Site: brandenburg
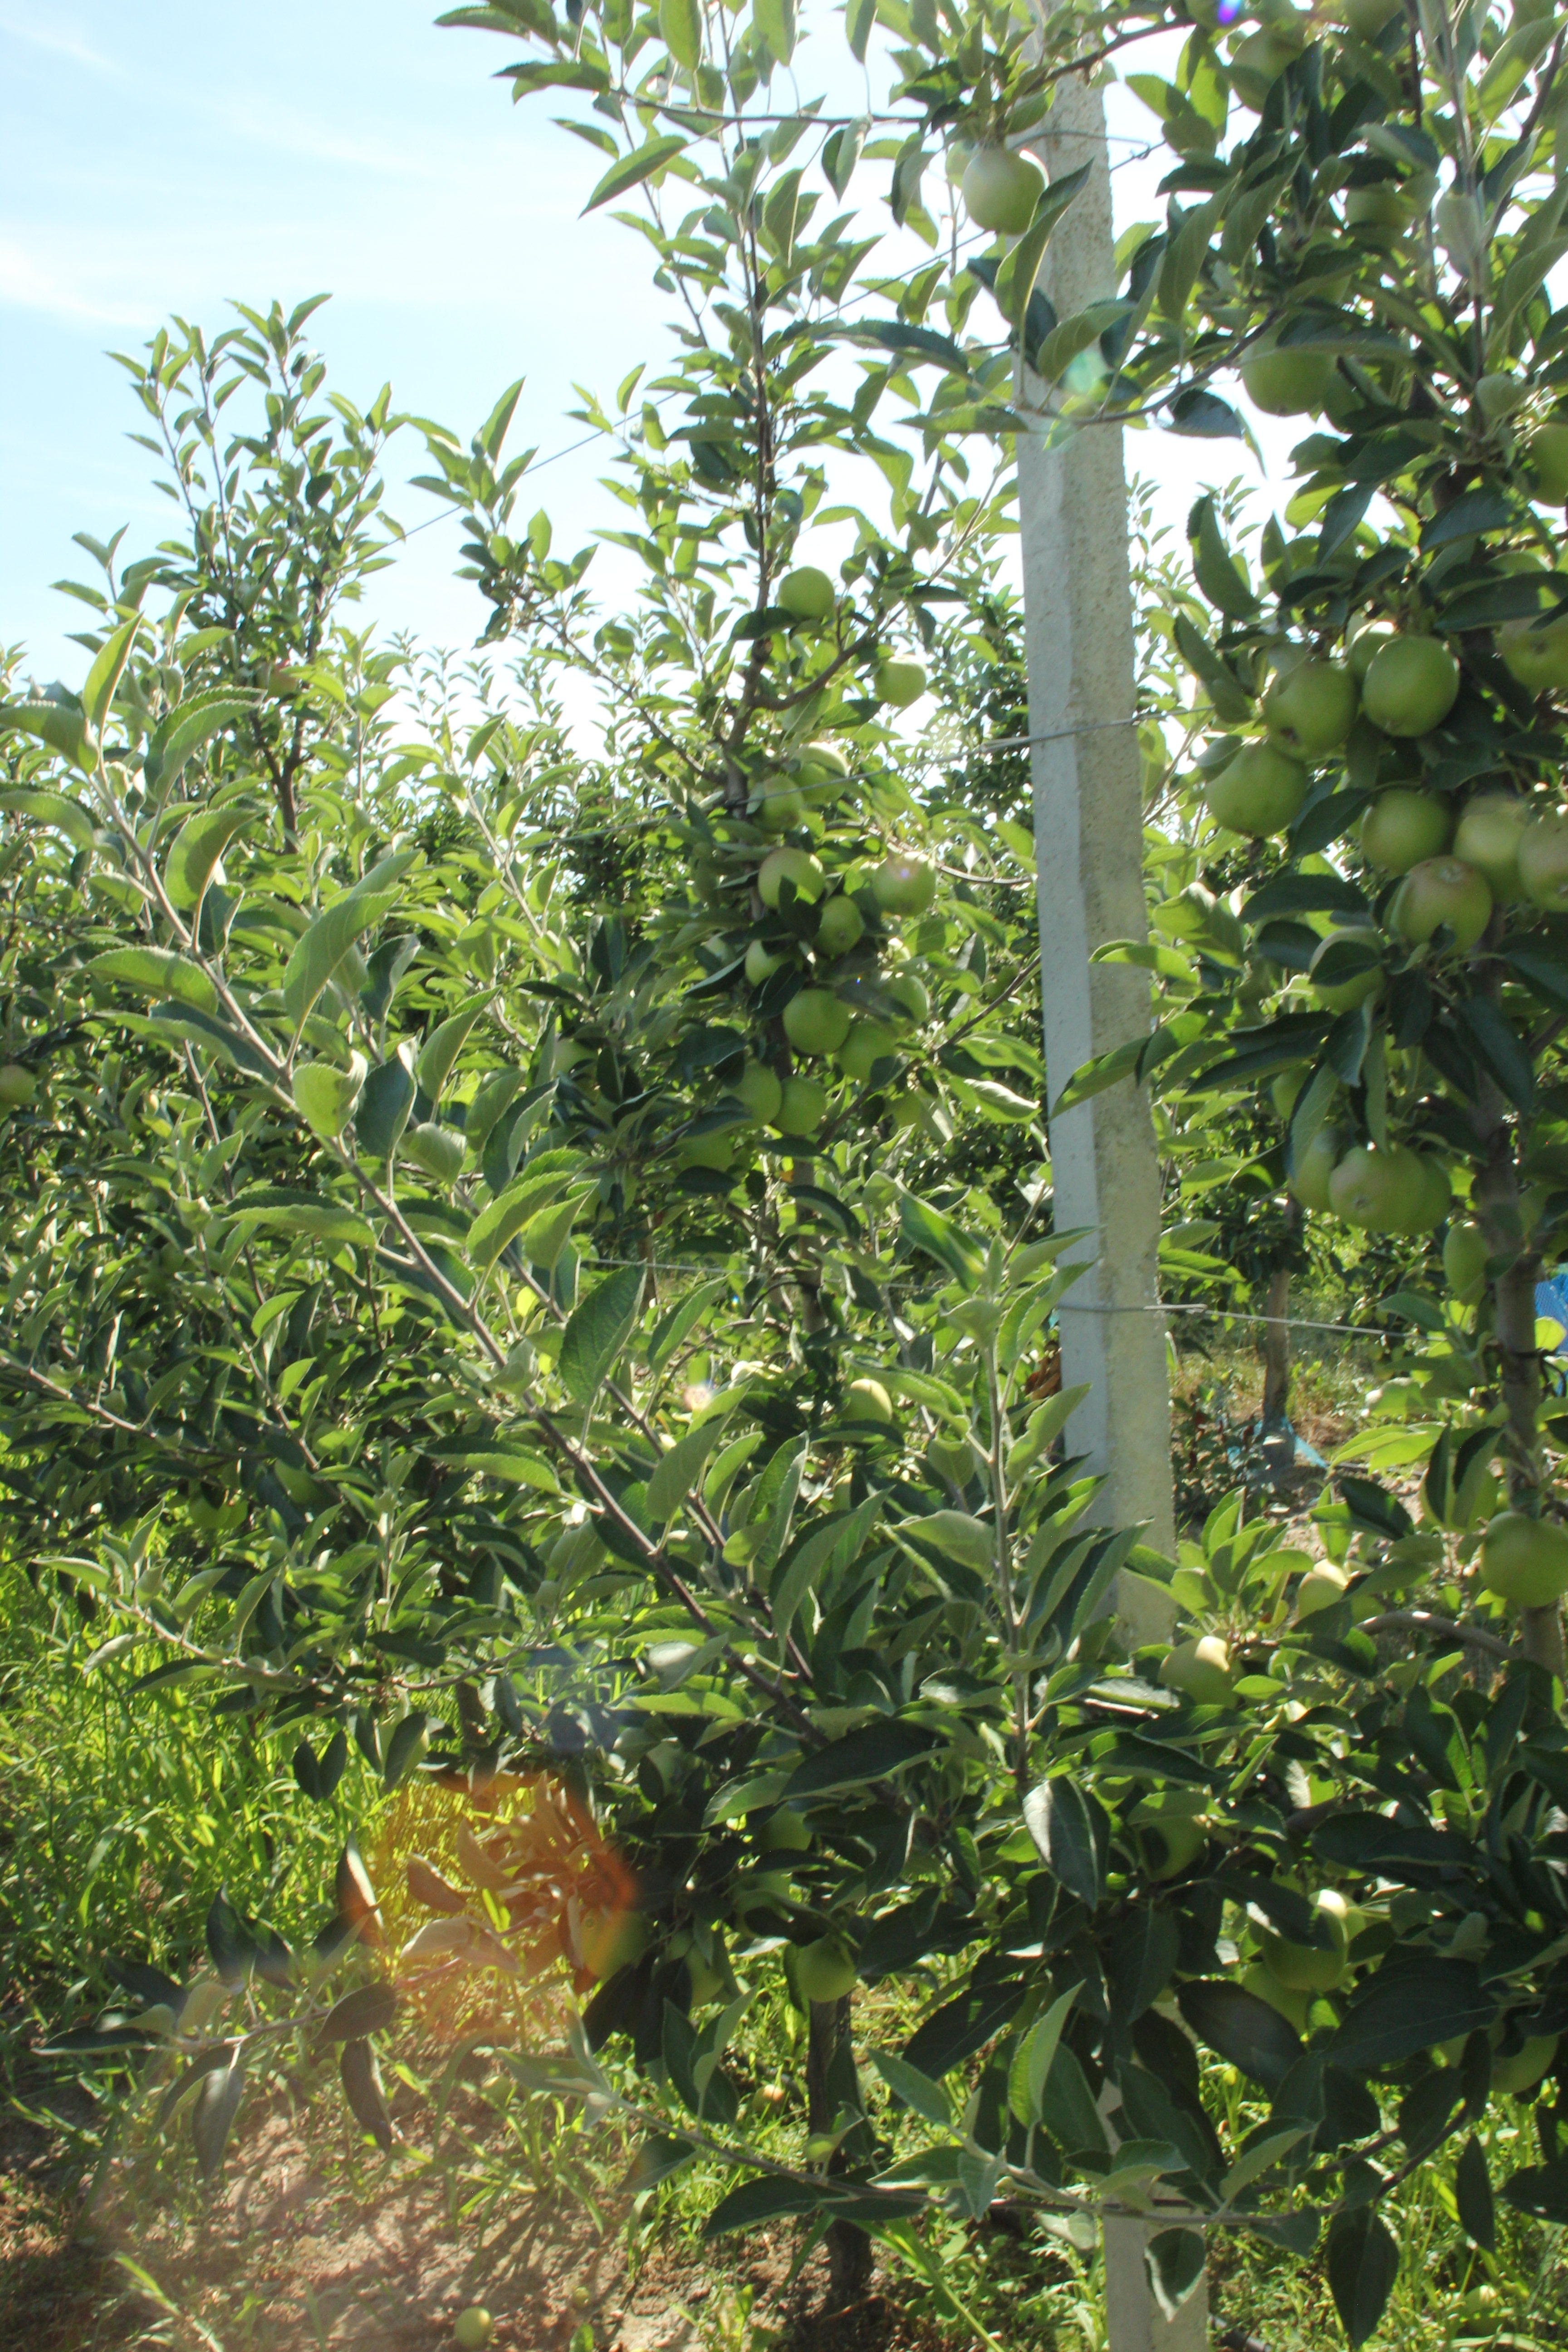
Growth stage (BBCH 77): Development of fruit